Serial number

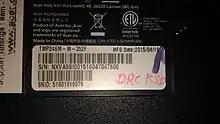
Serial number of a laptop computer

Serial numbers identify otherwise identical individual units, thereby serving various practical uses. Serial numbers are a deterrent against theft and counterfeit products, as they can be recorded, and stolen or otherwise irregular goods can be identified. Banknotes and other transferable documents of value bear serial numbers to assist in preventing counterfeiting and tracing stolen ones.